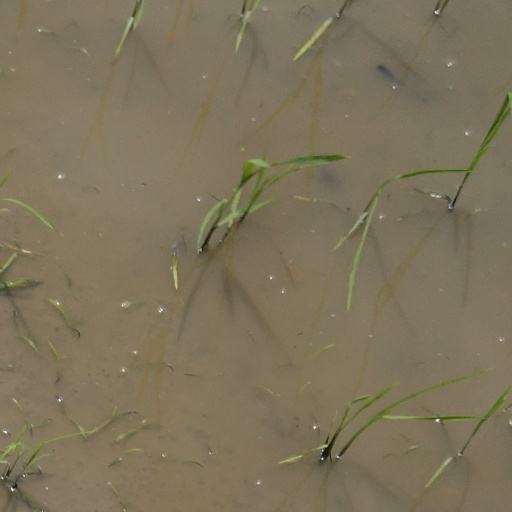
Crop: rice